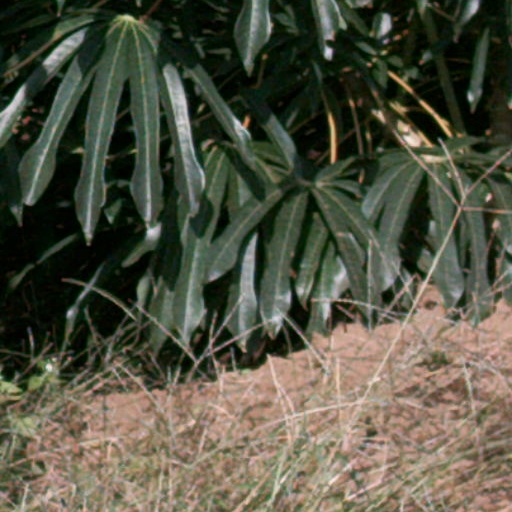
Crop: cassava